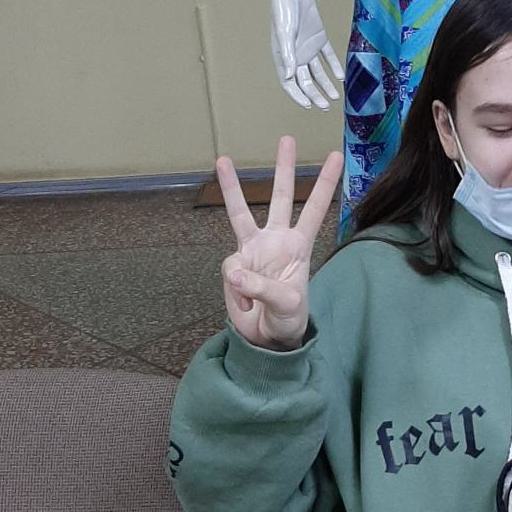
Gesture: three